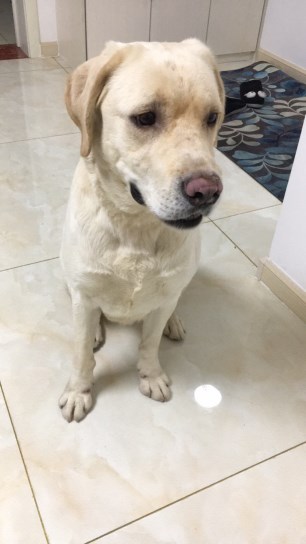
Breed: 3580-n000122-Labrador_retriever